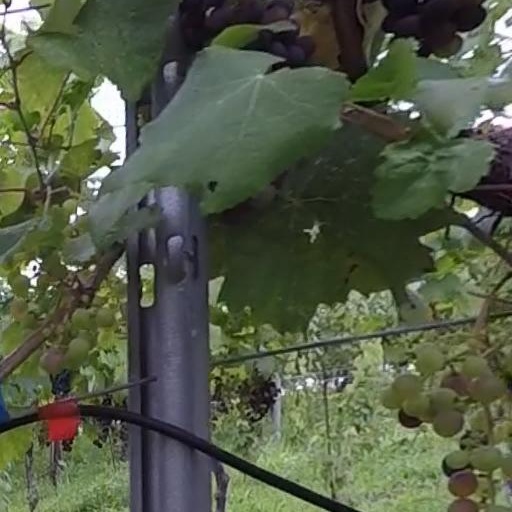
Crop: grape